116th Street–Columbia University station

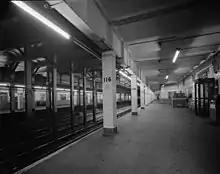
The station's downtown platform in 1978

In 1979, the New York City Landmarks Preservation Commission designated the space within the boundaries of the original station, excluding expansions made after 1904, as a city landmark. The station was designated along with eleven others on the original IRT. In April 1988, the NYCTA unveiled plans to speed up service on the Broadway–Seventh Avenue Line through the implementation of a skip-stop service: the 9 train. When skip-stop service began on August 21, 1989, it was only implemented north of 137th Street–City College on weekdays, and 116th Street was served by both the 1 and the 9.